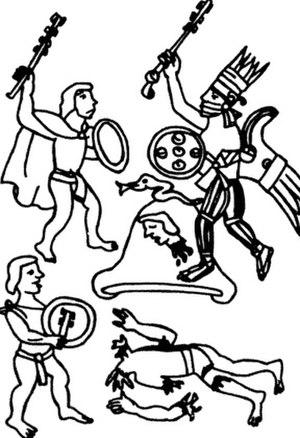
Les Centzon Huitznahua sont, dans la mythologie aztèque, les dieux des étoiles du sud.